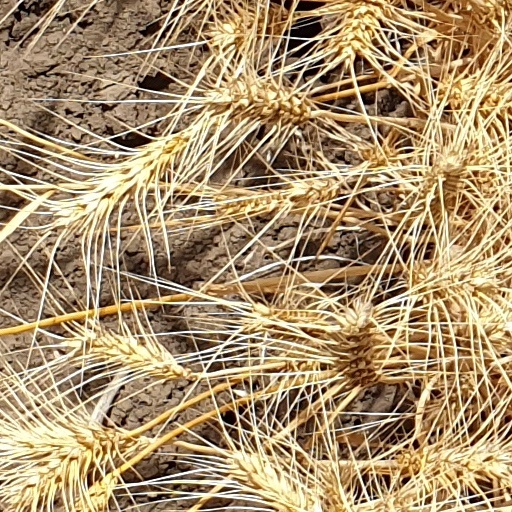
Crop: wheat